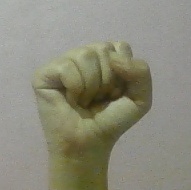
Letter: saad